Sassafras albidum

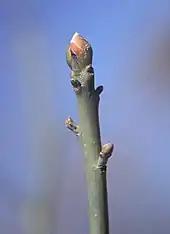
Sassafras twig and terminal bud

"Sassafras albidum" is used primarily in the United States as the key ingredient in home-brewed root beer and as a thickener and flavouring in traditional Louisiana Creole gumbo.